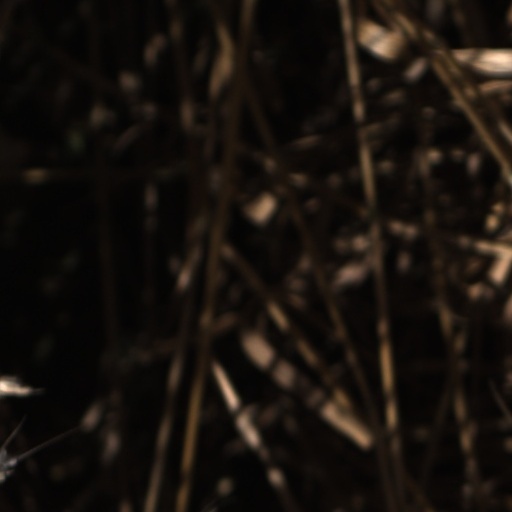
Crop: wheat